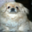
Label: dog